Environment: real
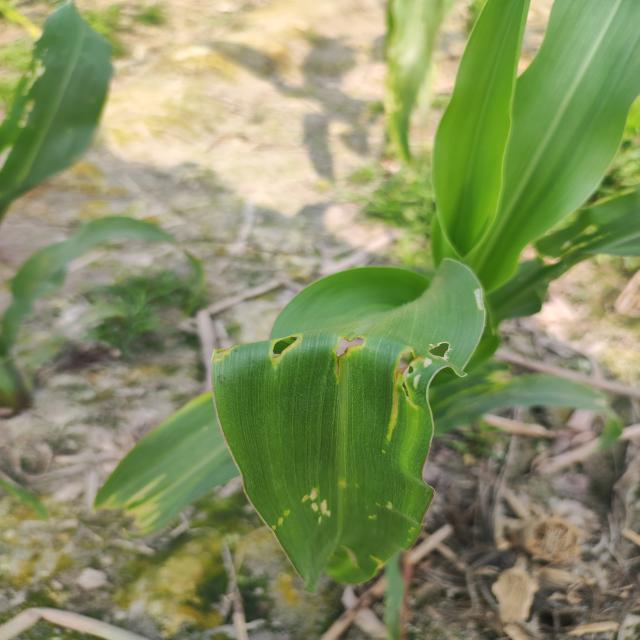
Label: fall_armyworm